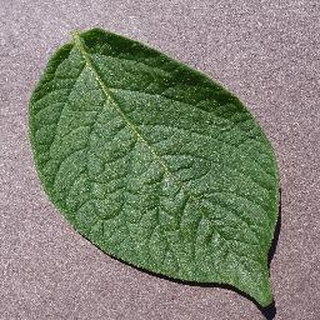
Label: healthy_potato